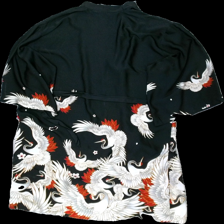
View: back
Type: Robe
Category: Ladies
Brand: Not in the list
Brand text on label: Ella-m
Colors: Black, Red, Orange, Grey, White, Pink
Material: 100% polyester
Pattern: Animal print
Cut: V-collar
Size: M
Season: All
Price range: 50-100
Recommended usage: Reuse
Description: morgonrock med svart snörre